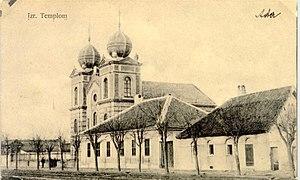
Les premiers Juifs arrivèrent sur le territoire de l'actuelle République de Serbie à l'époque de l'Empire romain. Mais les communautés juives des Balkans ne prirent de l'importance qu'à la fin du XVᵉ siècle, lorsque les Juifs, fuyant l'Inquisition en Espagne et au Portugal, trouvèrent refuge dans les régions contrôlées par les Ottomans et notamment en Serbie, alors en grande partie sous domination turque.